Tom Lavin

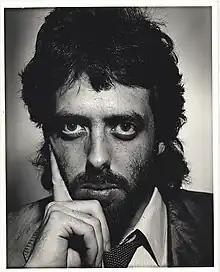
Tom Lavin

Tom Lavin is an American, Chicago-born musician and record producer and founding member of the 1981 Juno Award winning Canadian group, Powder Blues. Leader, Tom Lavin has written many of the band's best-known songs including "Doin' It Right", a SOCAN Classics Winner and "Boppin With the Blues". Lavin has won BCMIA awards for 'Guitarist, Singer, Songwriter and Producer of the Year', a Juno Award for 'Best New Band' and the American Blues Music Award.